Buenos Aires

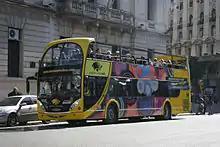
Buenos Aires Bus, the city's tour bus service. The official estimate is that the bus carries between 700 and 800 passengers per day.

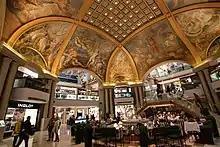
Galerías Pacífico is a shopping centre located at the intersection of Florida Street and Córdoba Avenue.

Buenos Aires has over 250 parks and green spaces, the largest concentration of which are on the city's eastern side in the neighborhoods of Puerto Madero, Recoleta, Palermo, and Belgrano. Some of the most important are: